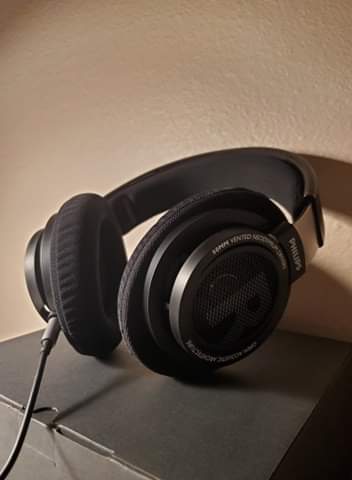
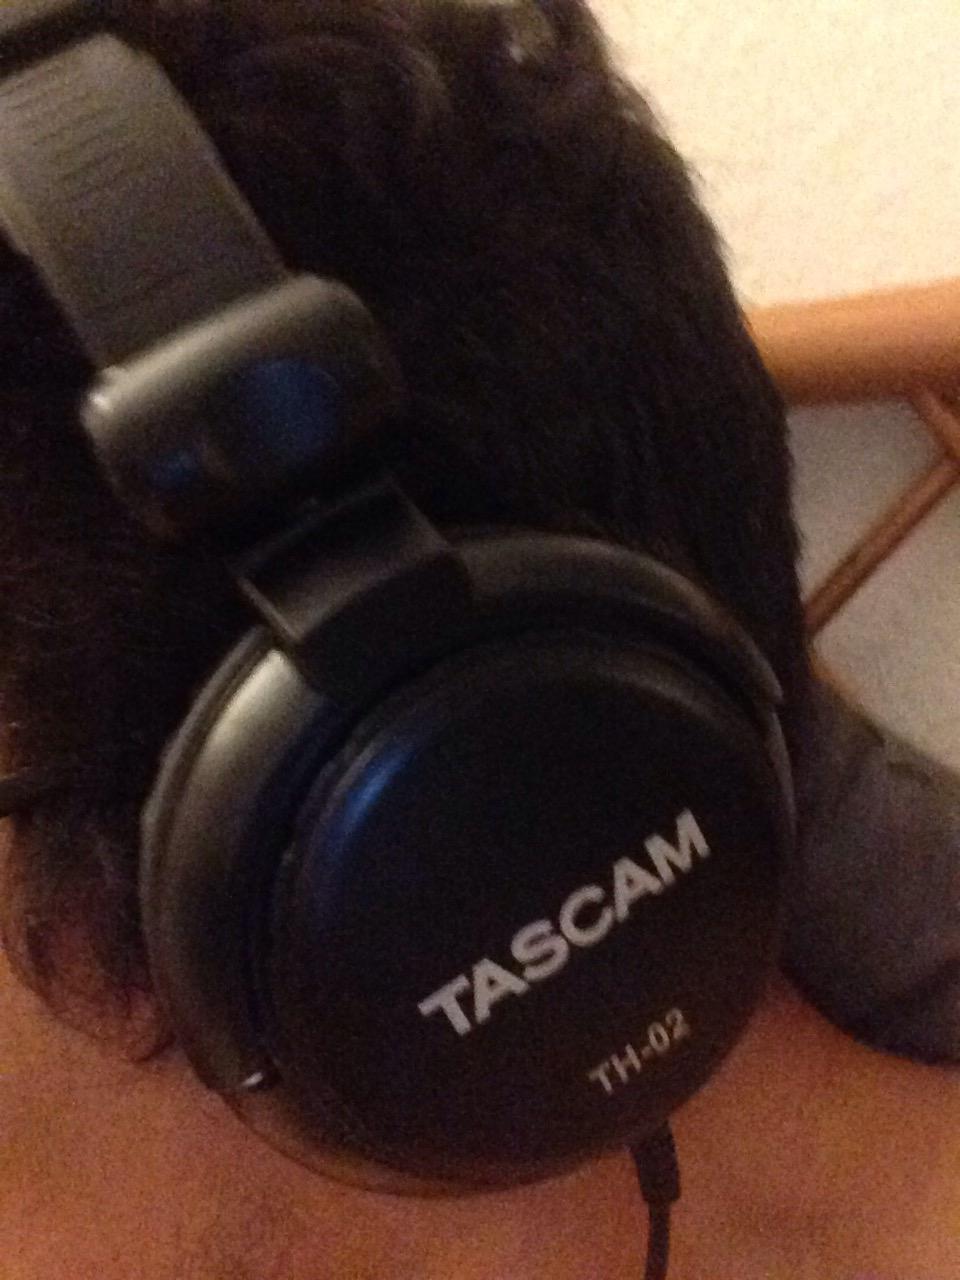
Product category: headphones
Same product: no